2012 Arctic Winter Games

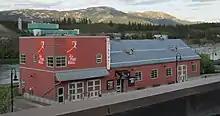
The Old Fire Hall, part of the Yukon Arts Centre

The following venues hosted cultural events during the games. All locations were located within Whitehorse.